Michael O'Shaughnessy

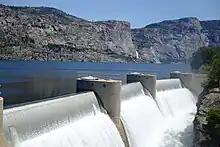
O'Shaughnessy Dam and spillway at Hetch Hetchy (2016)

Aside from overhauling the city's public transportation system, O'Shaughnessy also completed the work begun under his predecessors to rebuild the city's fire-fighting water and sewer services. His plans for the Mile Rock Tunnel, a sewer outfall draining much of the western half of the city, were approved by the SF Board of Public Works in January 1914 and Mile Rock was in use by September 1915; it was large enough that a party of officials, including Mayor Rolph and Engineer O'Shaughnessy, drove its length for an inspection just days before it was completed.